Reynier Hals

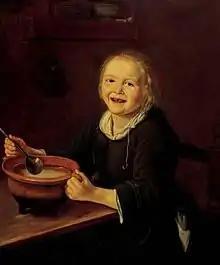
Boy eating porridge

According to Houbraken, who did not mention him specifically as one of the sons of the painter Frans Hals, he was, like his brothers Harmen, Frans II, and Jan, good at music and painting.